Carlin Party

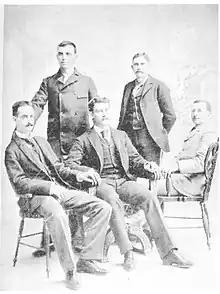
The surviving members of the Carlin Party, photographed in Spokane, Washington after their rescue. Showing from left to right: John Pierce, Benjamin Keeley, William Carlin, Martin Spencer and A.L.A. Himmelwright.

The hunting party was led by William E. Carlin, the then 27-year-old son of Brigadier General William Carlin. Carlin was a West Point graduate. While the party would later be referred to disparagingly in regional press the press as "the New York Men" (implying that they were unfit for the rigors of hunting in the Idaho mountains), Carlin had a significant amount of experience exploring the wilderness of the Pacific Northwest. This included serving as a photographer on Army Lieutenant James A. Leyden's expedition through parts of Idaho and British Columbia.